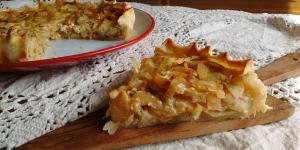
tarta de queso y cebolla